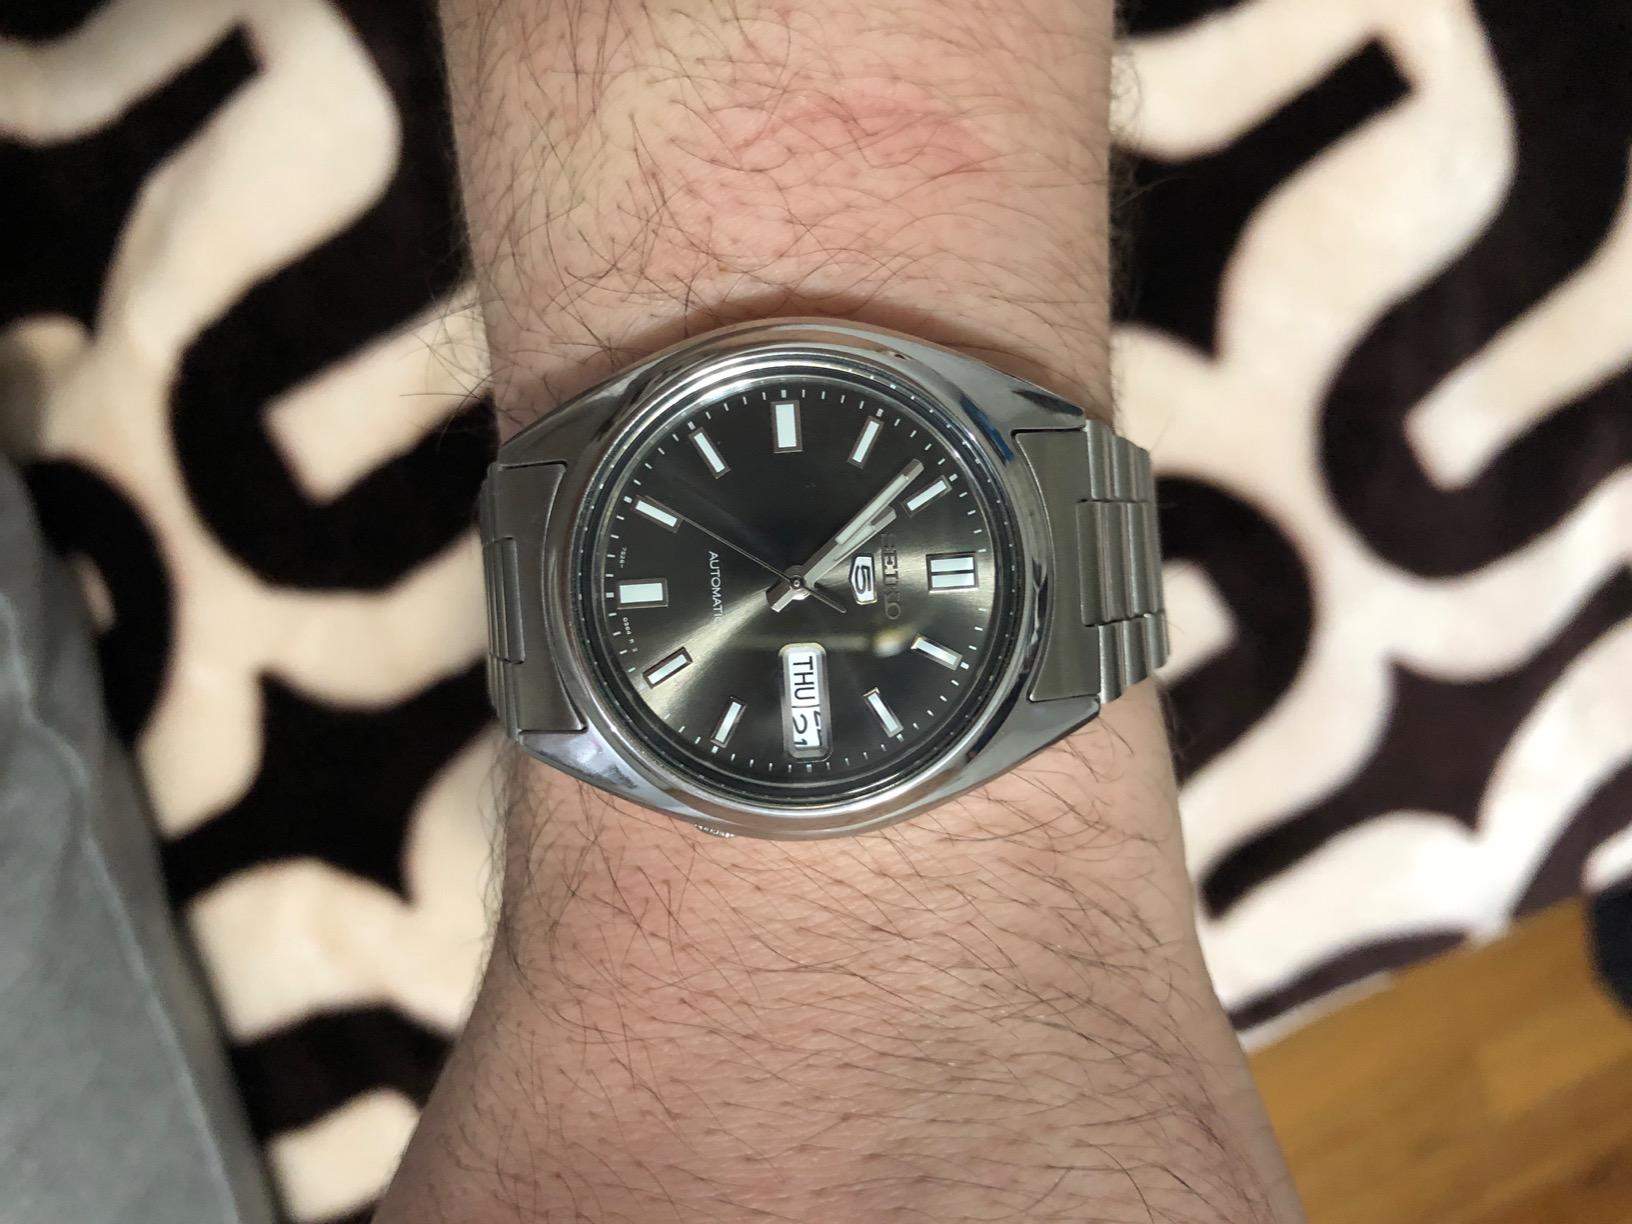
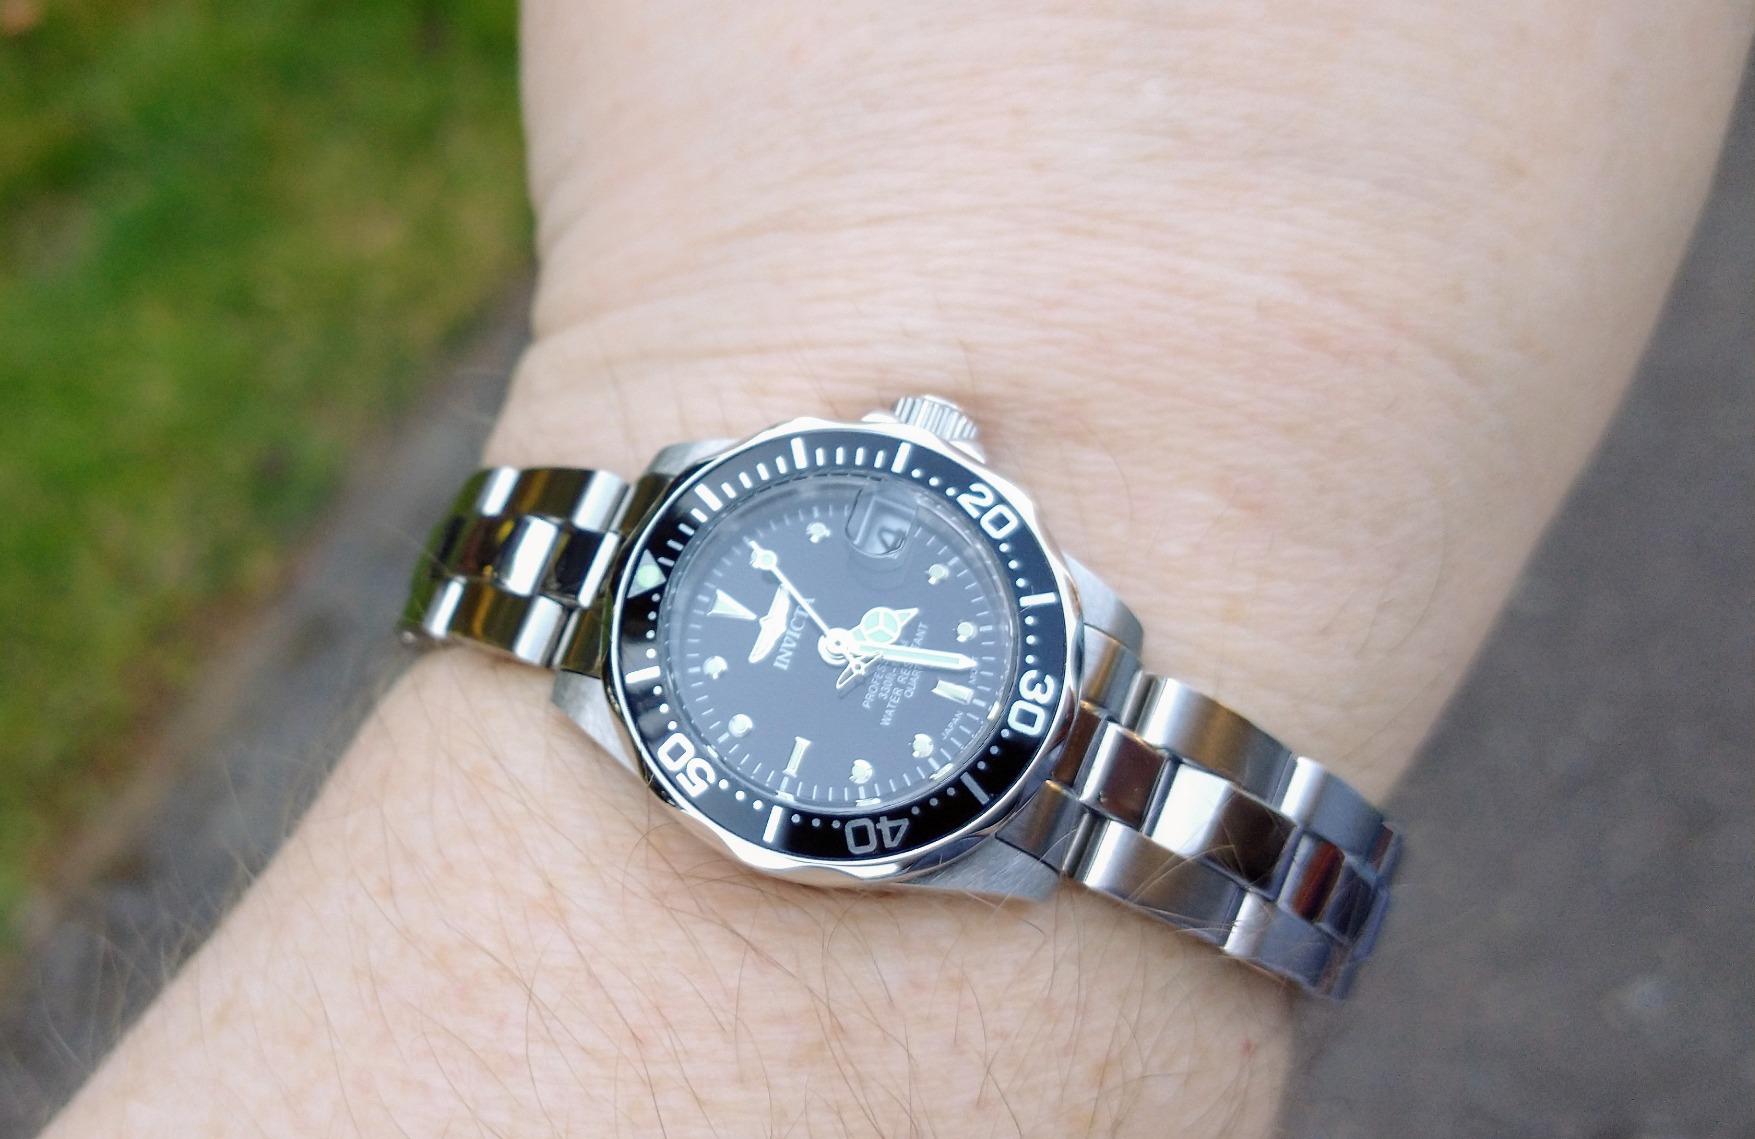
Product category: accessories_watch
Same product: no